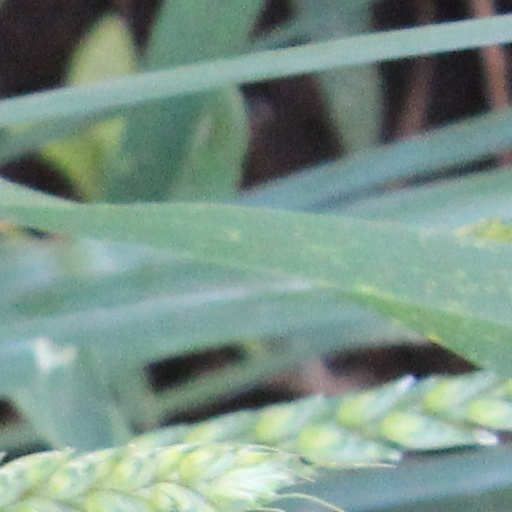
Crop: wheat